Peter Boyer

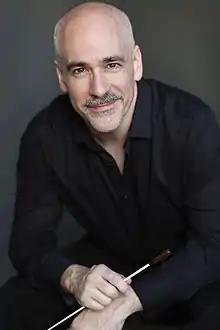
Peter Boyer

Peter Boyer (born February 10, 1970, in Providence, Rhode Island) is an American composer, conductor, orchestrator, and professor of music, based in Altadena, in the San Gabriel foothills just north of Los Angeles, California. He is known primarily for his orchestral works, which have received over 600 performances, by more than 250 orchestras.